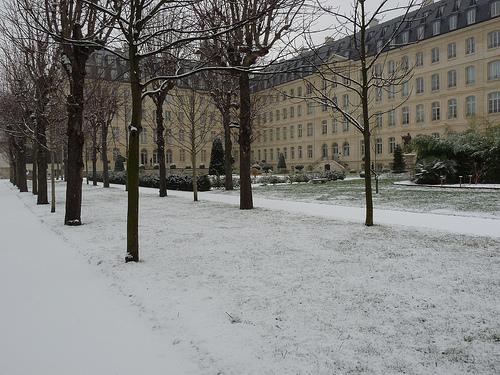
Weather: snow or frosty